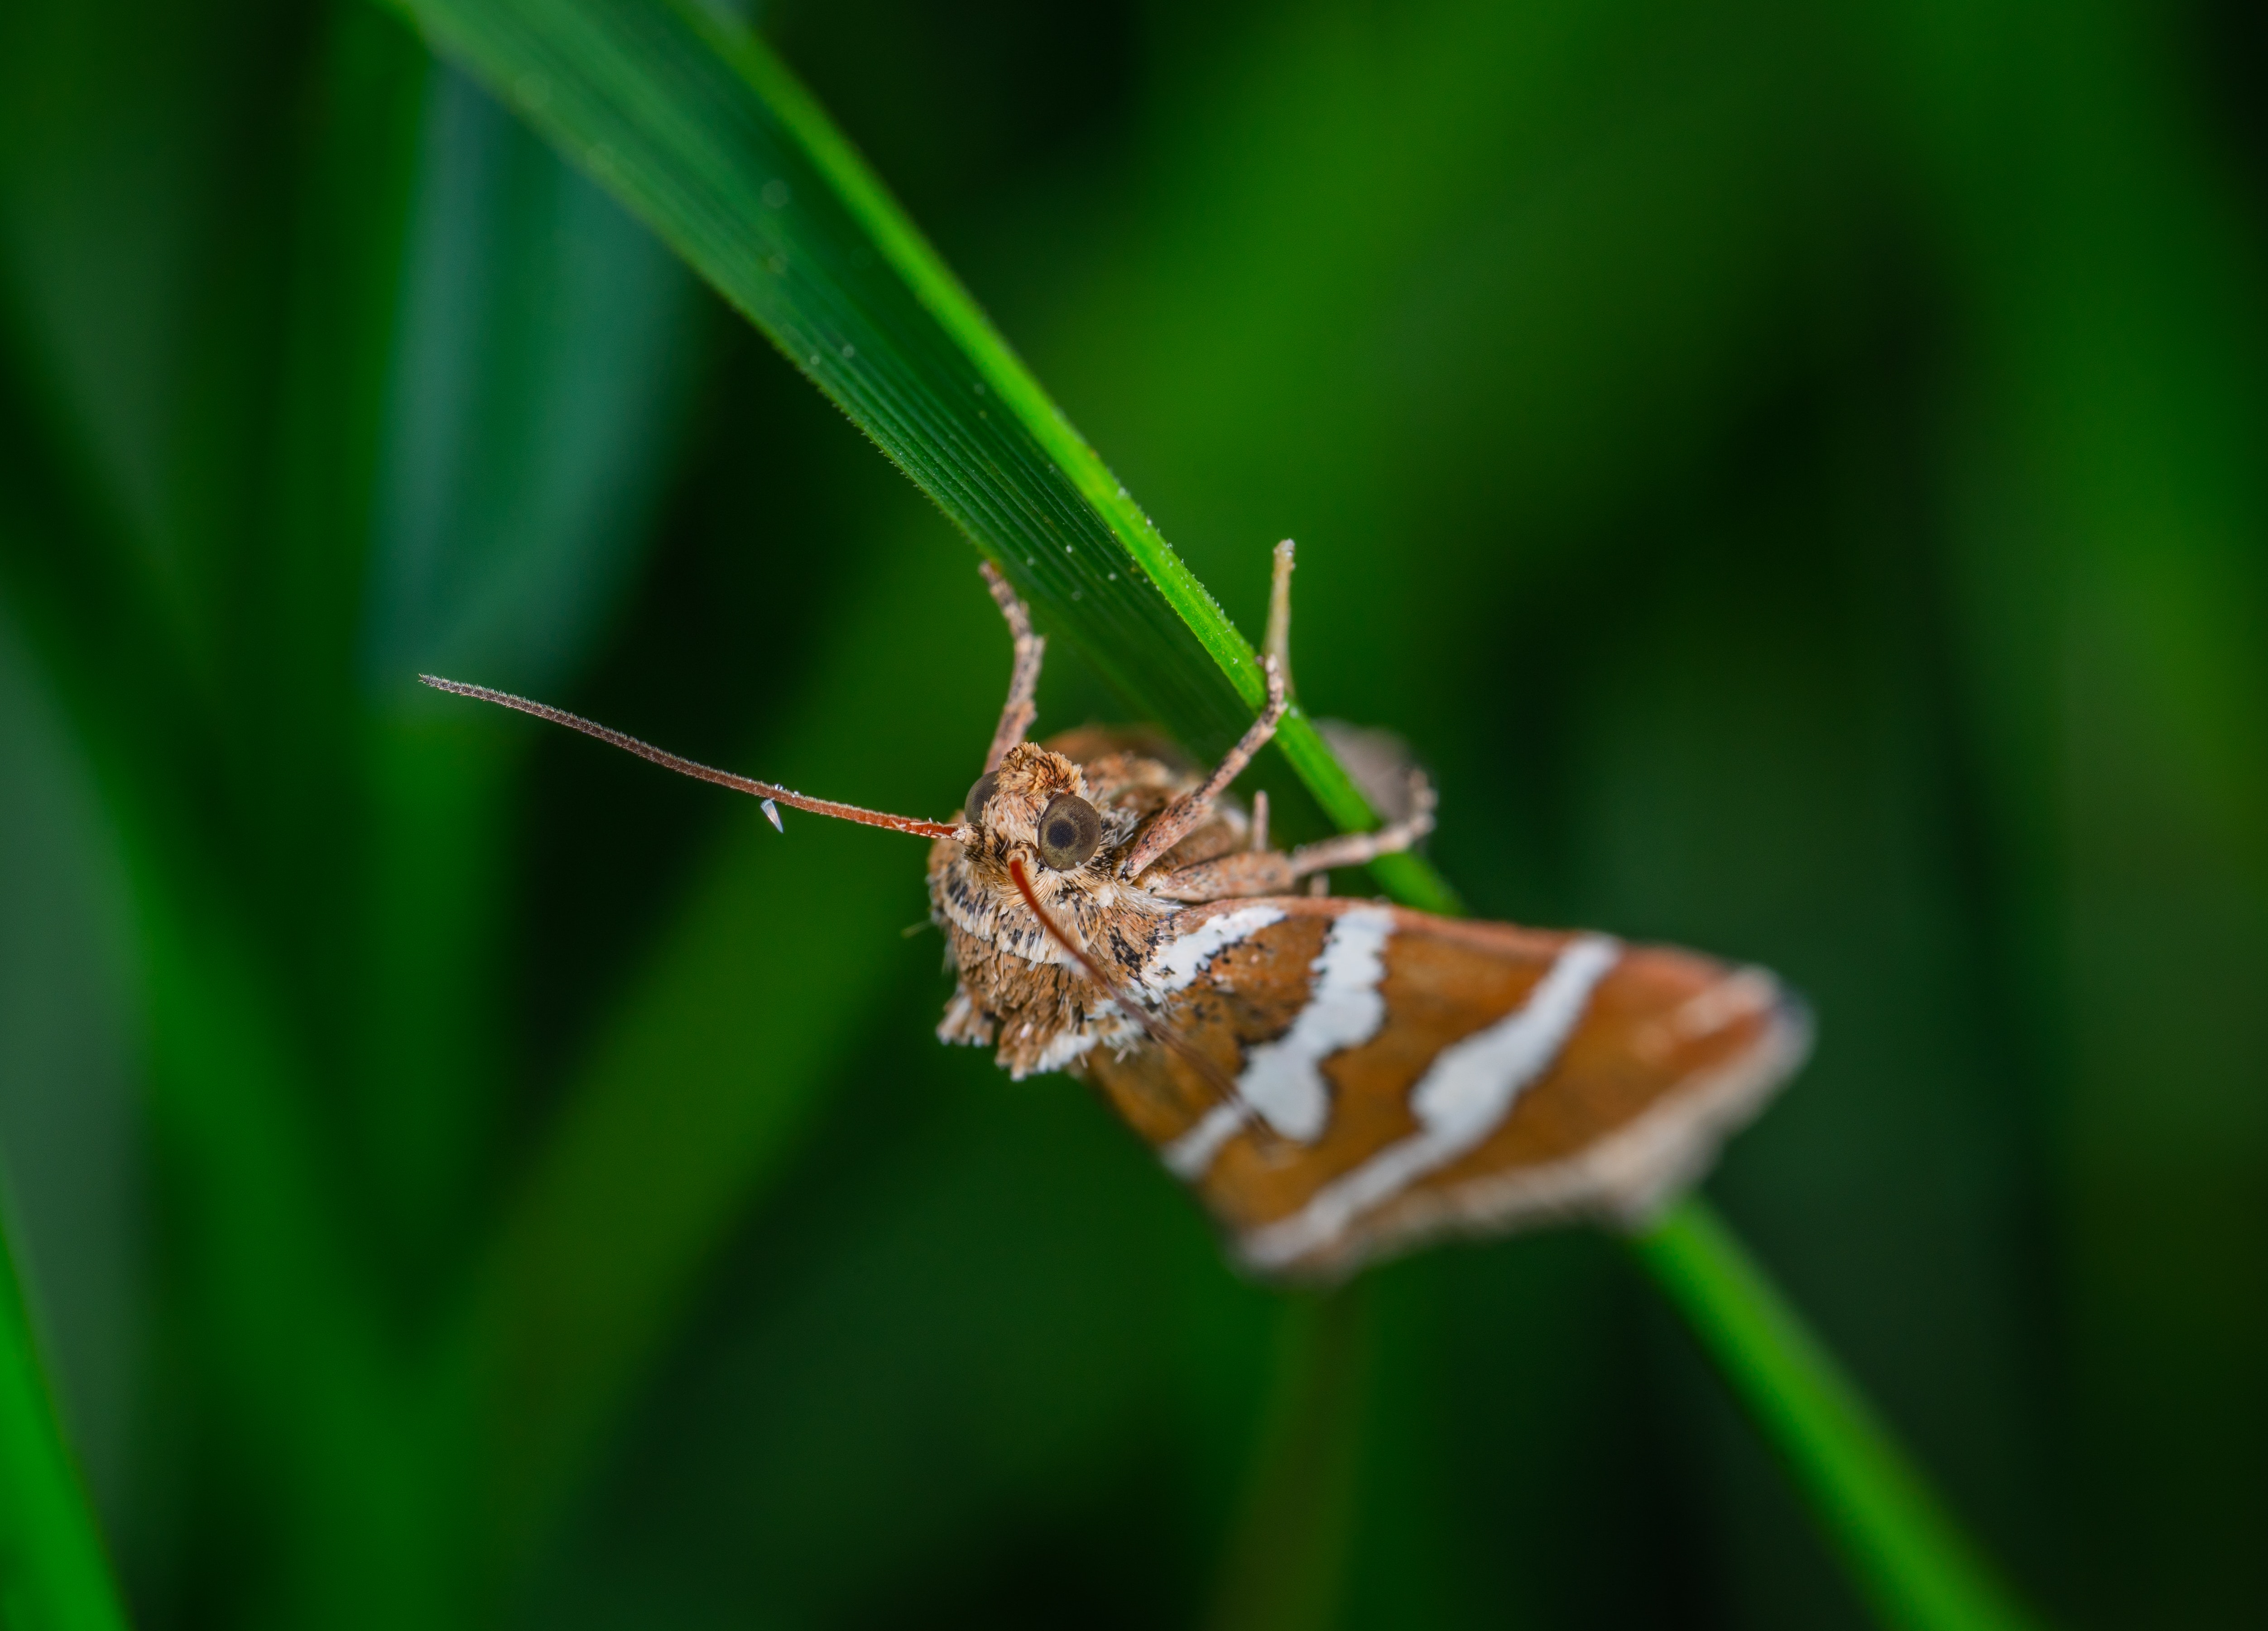
insect, invertebrate, macro photography, close up, organism, wildlife, pest, moth, photography, moths and butterflies, plant, parasite, arthropod, riodinidae, plant stem, butterfly, skipper butterfly